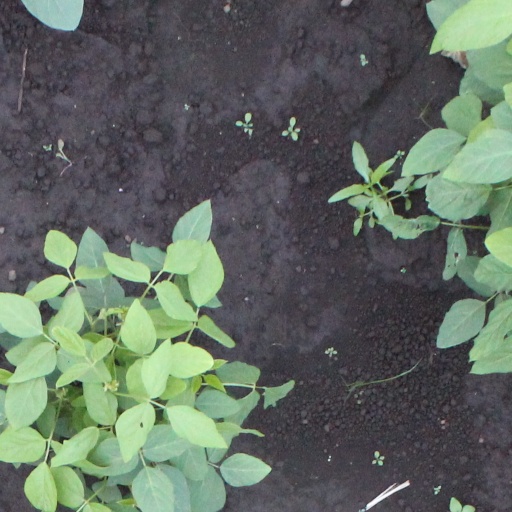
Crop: soybean